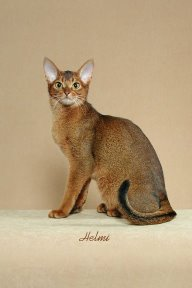
Breed: abyssinian